Transatlantic flight

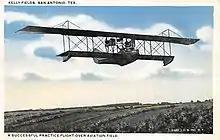
The Curtiss H-2 "America" was supposed to make a trans-atlantic flight attempt in 1914 but WW1 broke out. At one point the aircraft had three engines, one on the top wing, to build duration. The plane could not take off fully fueled with three engines.

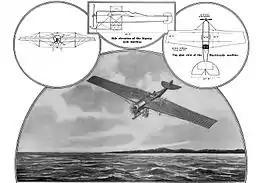
Martin-Handasyde monoplane to have been used by Gustav Hamel in an east-to-west Atlantic attempt. Hamel disappeared in May 1914 and the large monoplane partially built was never completed.

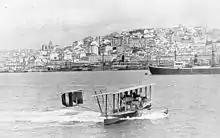
The U.S. Navy's NC-4, first aircraft to cross the Atlantic though in stages May 1919.

In April 1913, the London newspaper "The Daily Mail" offered a prize of £10,000 (£ in ) to